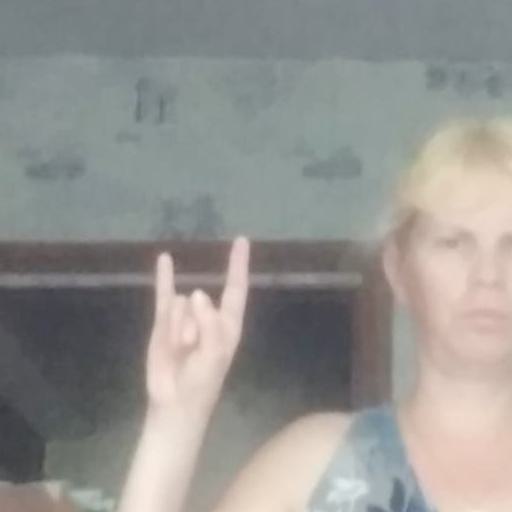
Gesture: rock